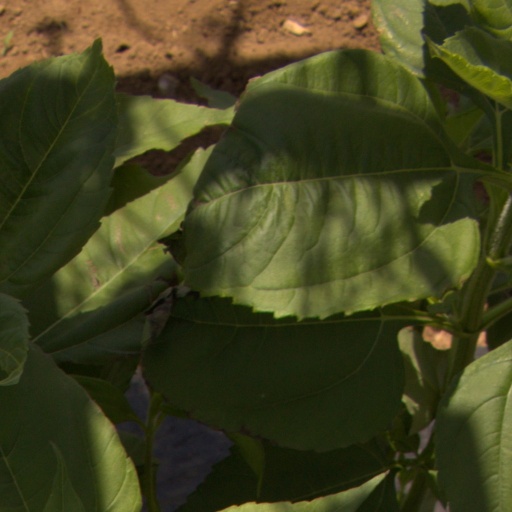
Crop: Jerusalem artichoke